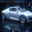
Label: automobile